Hahamakin ang Lahat

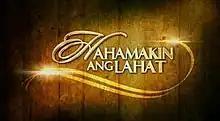
Title card

( / international title: "Love and Defiance") is a Philippine television drama romance series broadcast by GMA Network. Directed by Don Michael Perez, it stars Joyce Ching and Kristoffer Martin. It premiered on October 31, 2016 on the network's Afternoon Prime line up. The series concluded on February 17, 2017 with a total of 80 episodes.